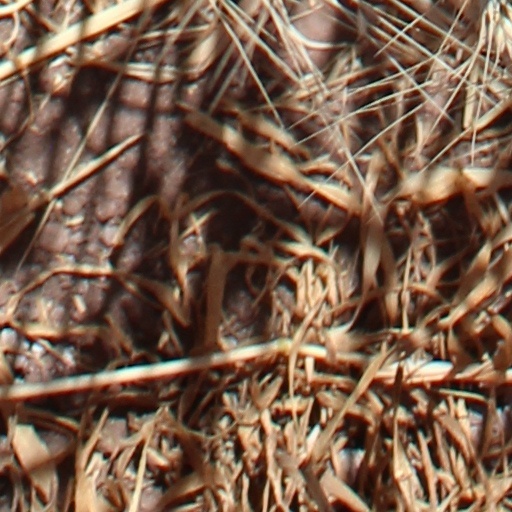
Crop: wheat